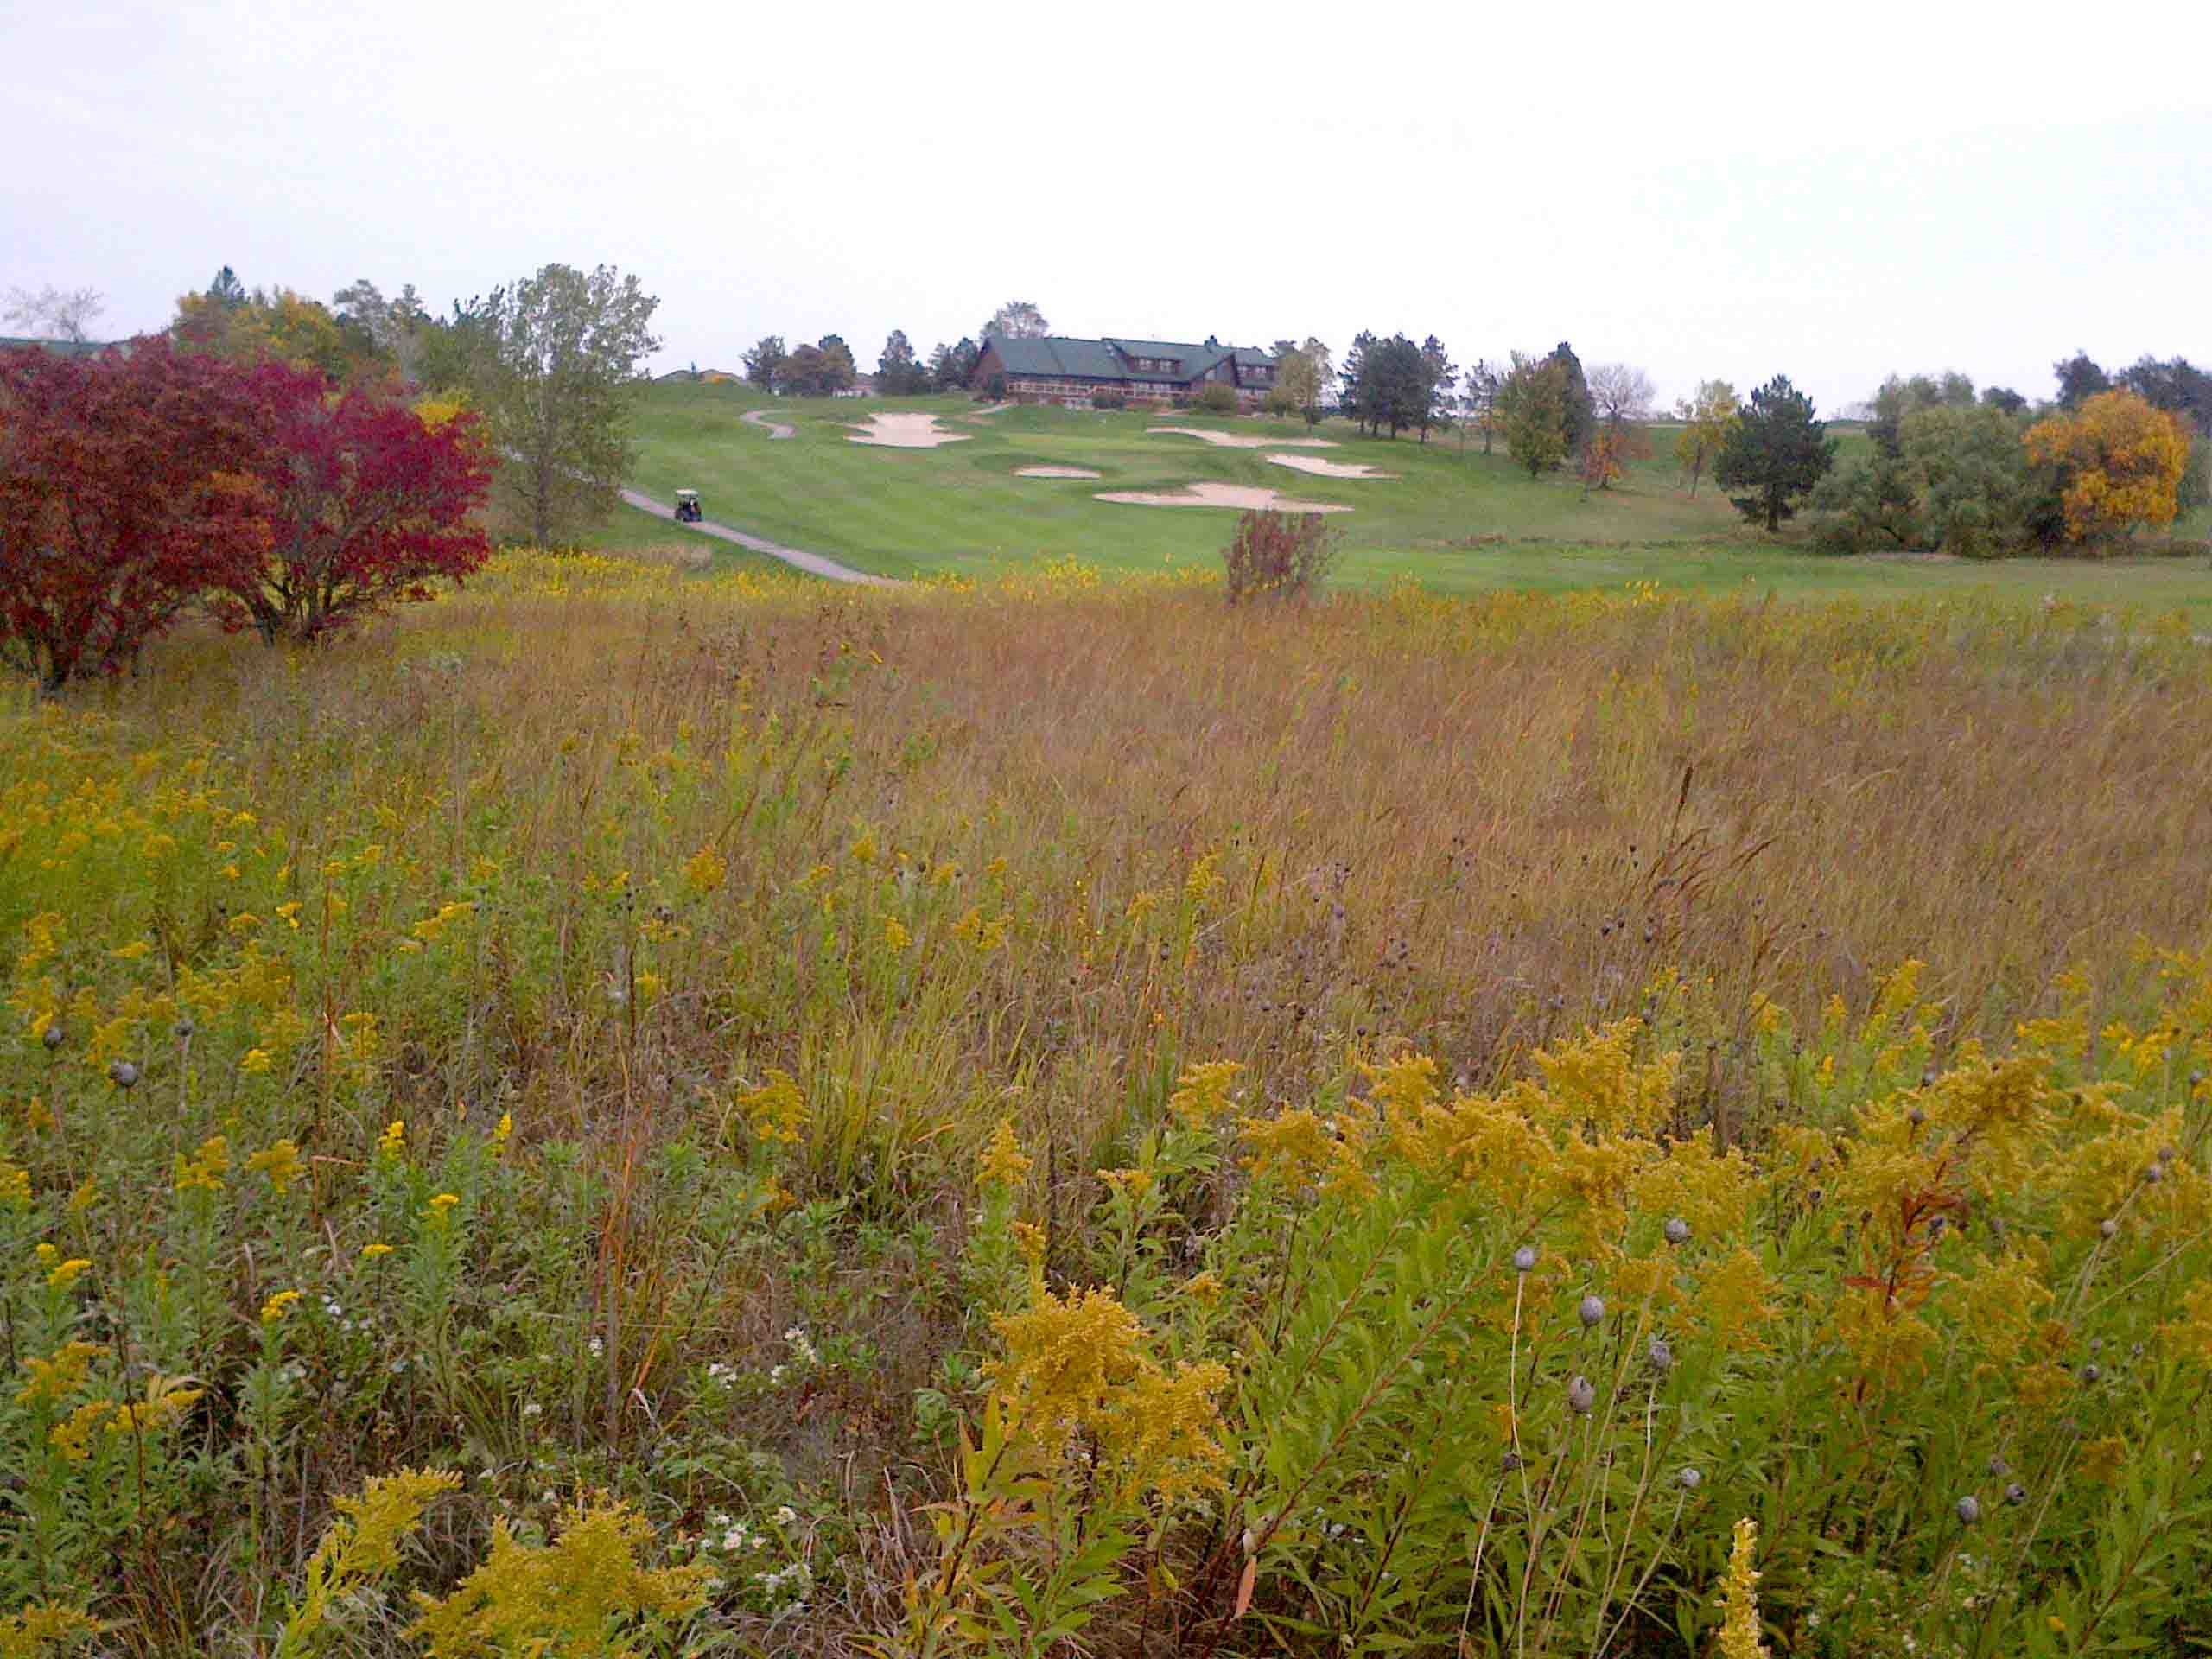
tree, grass, marsh, plant, field, meadow, prairie, hill, flower, pasture, autumn, agriculture, savanna, plain, wildflower, grassland, wetland, plateau, habitat, ecosystem, steppe, rural area, natural environment, grass family